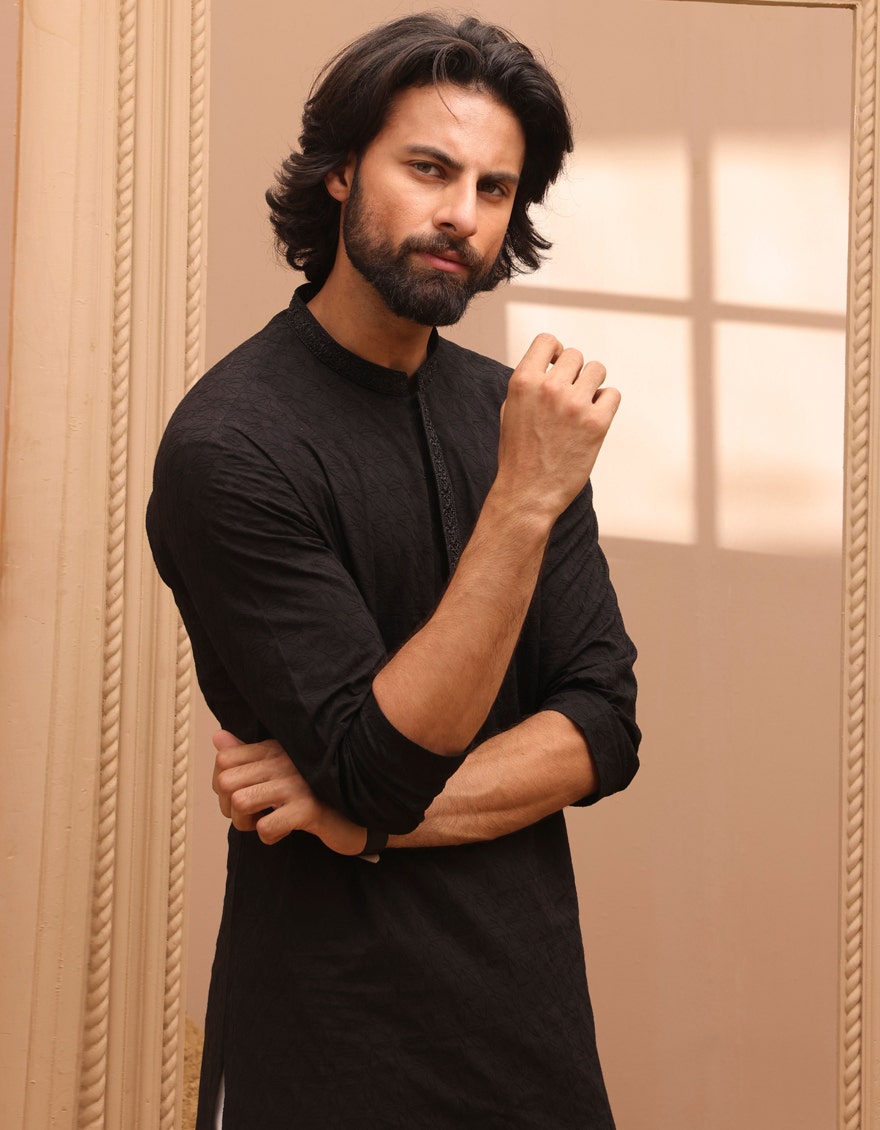
black kurta pajamas